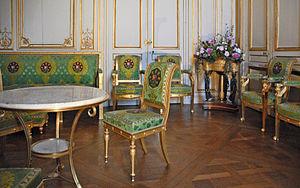
Le château de Fontainebleau est un château royal de styles principalement Renaissance et classique, près du centre-ville de Fontainebleau, à une soixantaine de kilomètres au sud-est de Paris, en France. Les premières traces d'un château à Fontainebleau remontent au XIIᵉ siècle. Les derniers travaux sont effectués au XIXᵉ siècle.